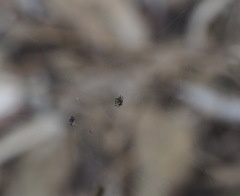
Species: Parasteatoda_tepidariorum